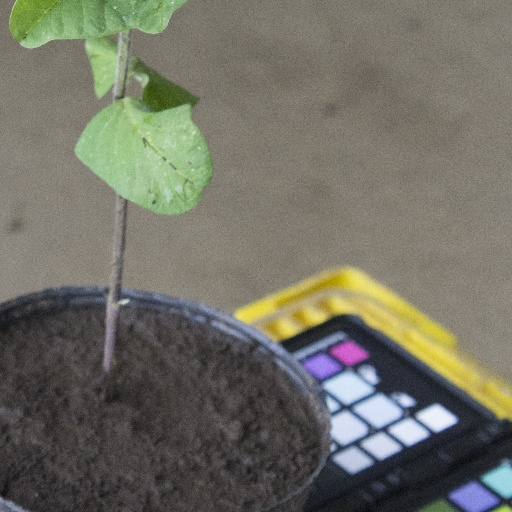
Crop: soybean